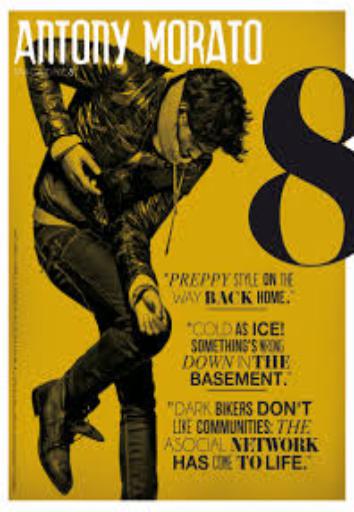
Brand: Antony Morato
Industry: Clothes